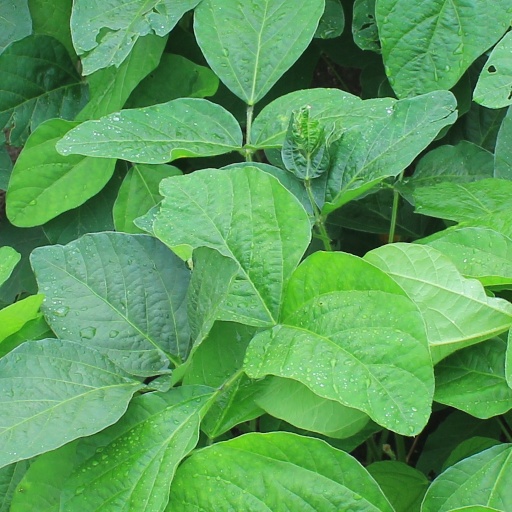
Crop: soybean